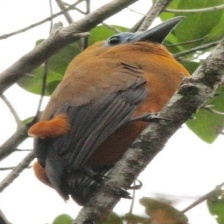
Species: CAPUCHINBIRD
Scientific name: PERISSOCEPHALUS TRICOLOR